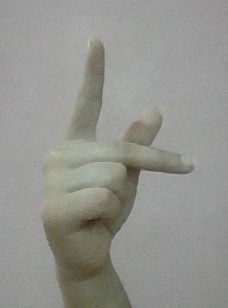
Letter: dha